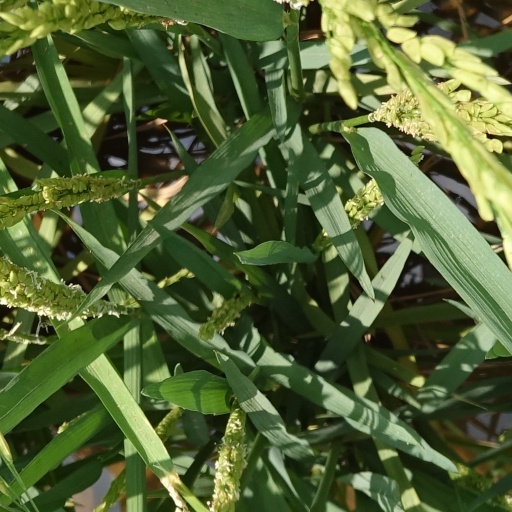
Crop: rice